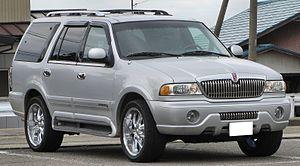
Le Lincoln Navigator est un SUV produit par Lincoln depuis 1998. Trois générations se sont succédé. Il s'agit du cousin du Ford Expedition.